Indo-Greek Kingdom

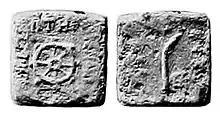
Indian-standard coinage of Menander I with wheel design. Obv ΒΑΣΙΛΕΩΣ ΣΩΤΗΡΟΣ ΜΕΝΑΝΔΡΟΥ "Of Saviour King Menander" around wheel. Rev Palm of victory, Kharoshthi legend "Māhārajasa trātadasa Menandrāsa", British Museum.

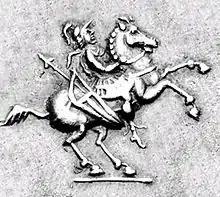
King Hippostratos armed with bow and arrows, and riding a horse, circa 100 BC (coin detail).

Some sources also claim that the Indo-Greeks may have reached the Shunga capital Pataliputra in northern India. However, the nature of this expedition is a matter of controversy. The only recorded primary account regarding this campaign was written in the Yuga Purana, however this text was written as a forthcoming prophecy of an impending conflict. It is not known if the expedition was carried out, or if the Yavanas (Indo-Greeks) were successful in this campaign.